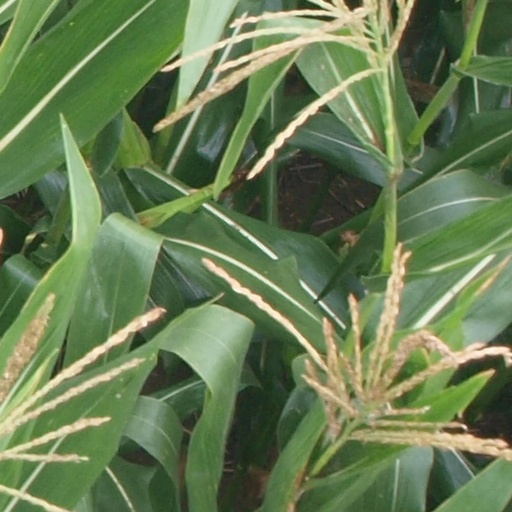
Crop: maize; corn